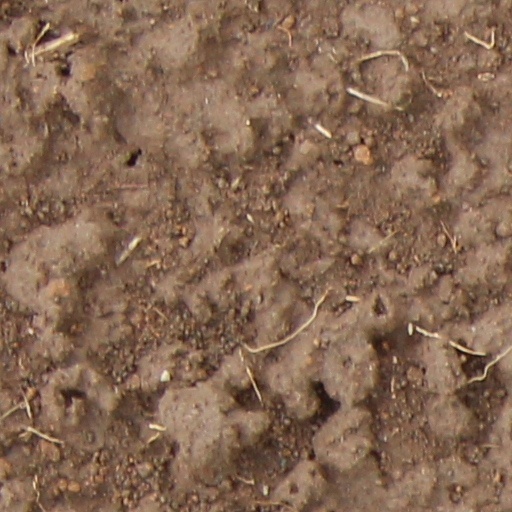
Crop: wheat